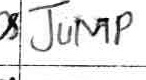
Label: jump